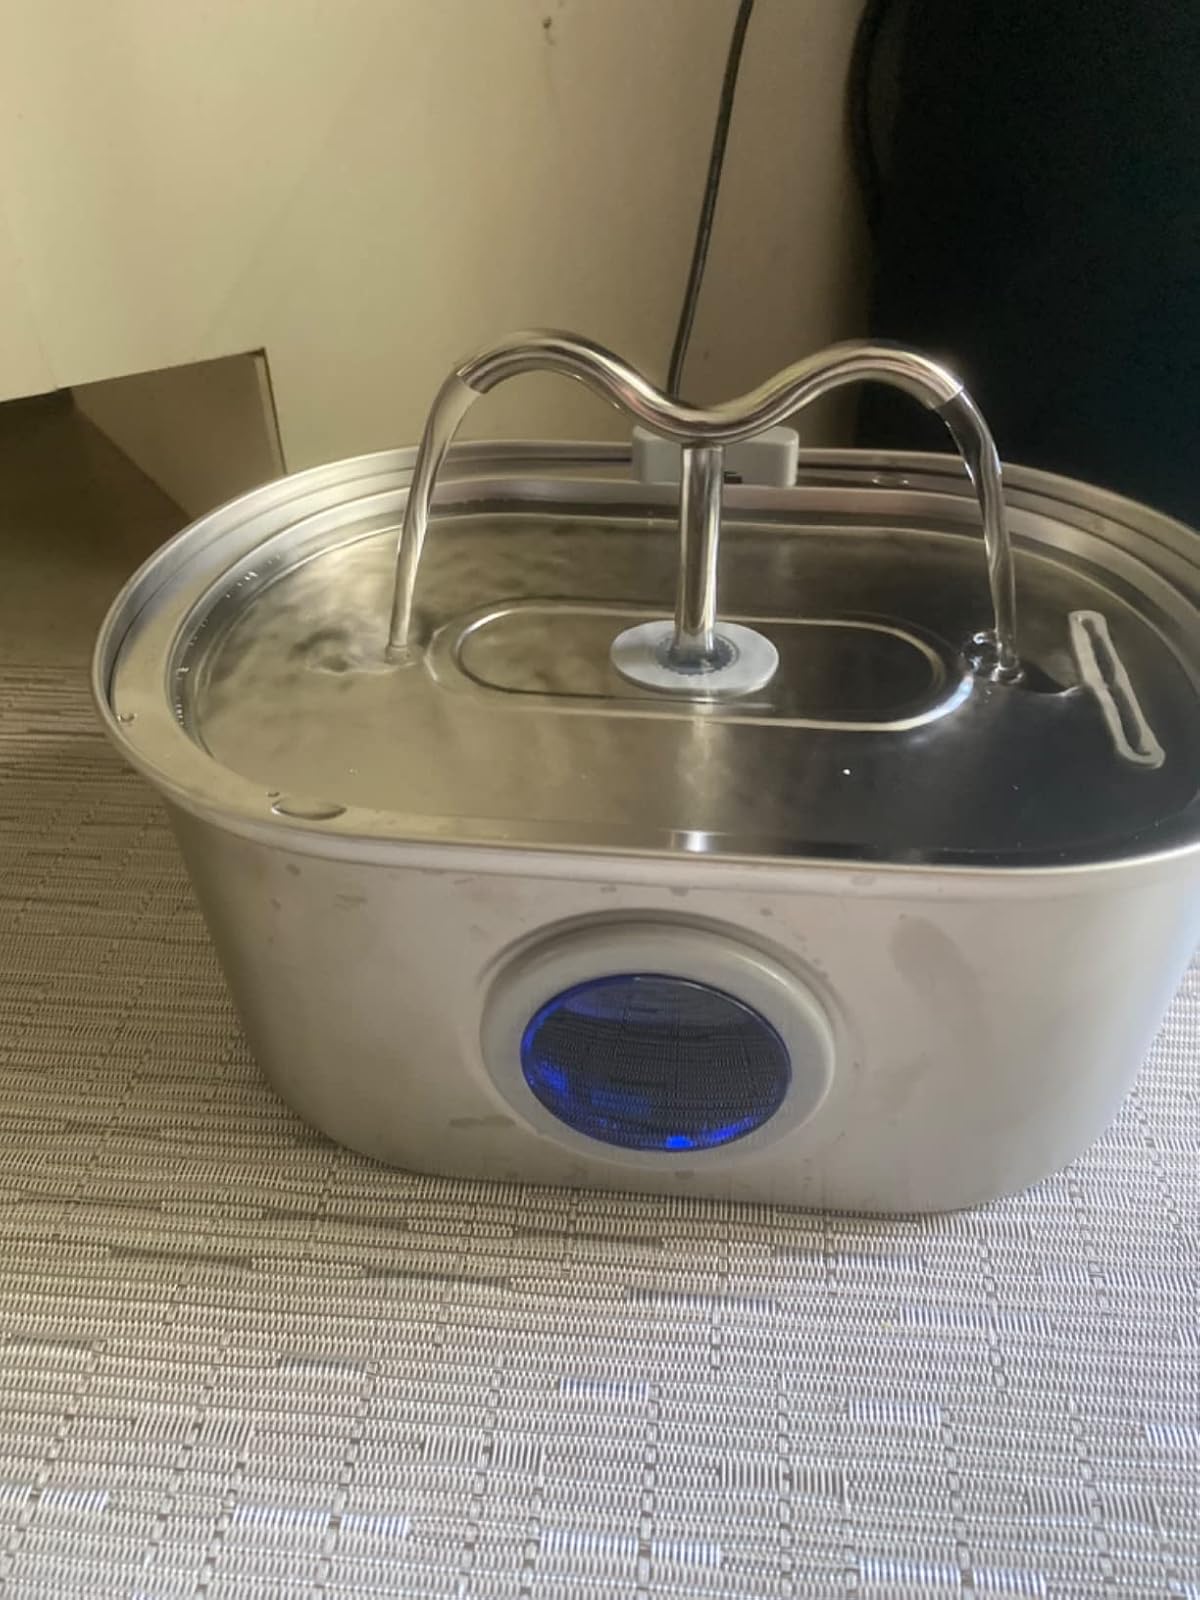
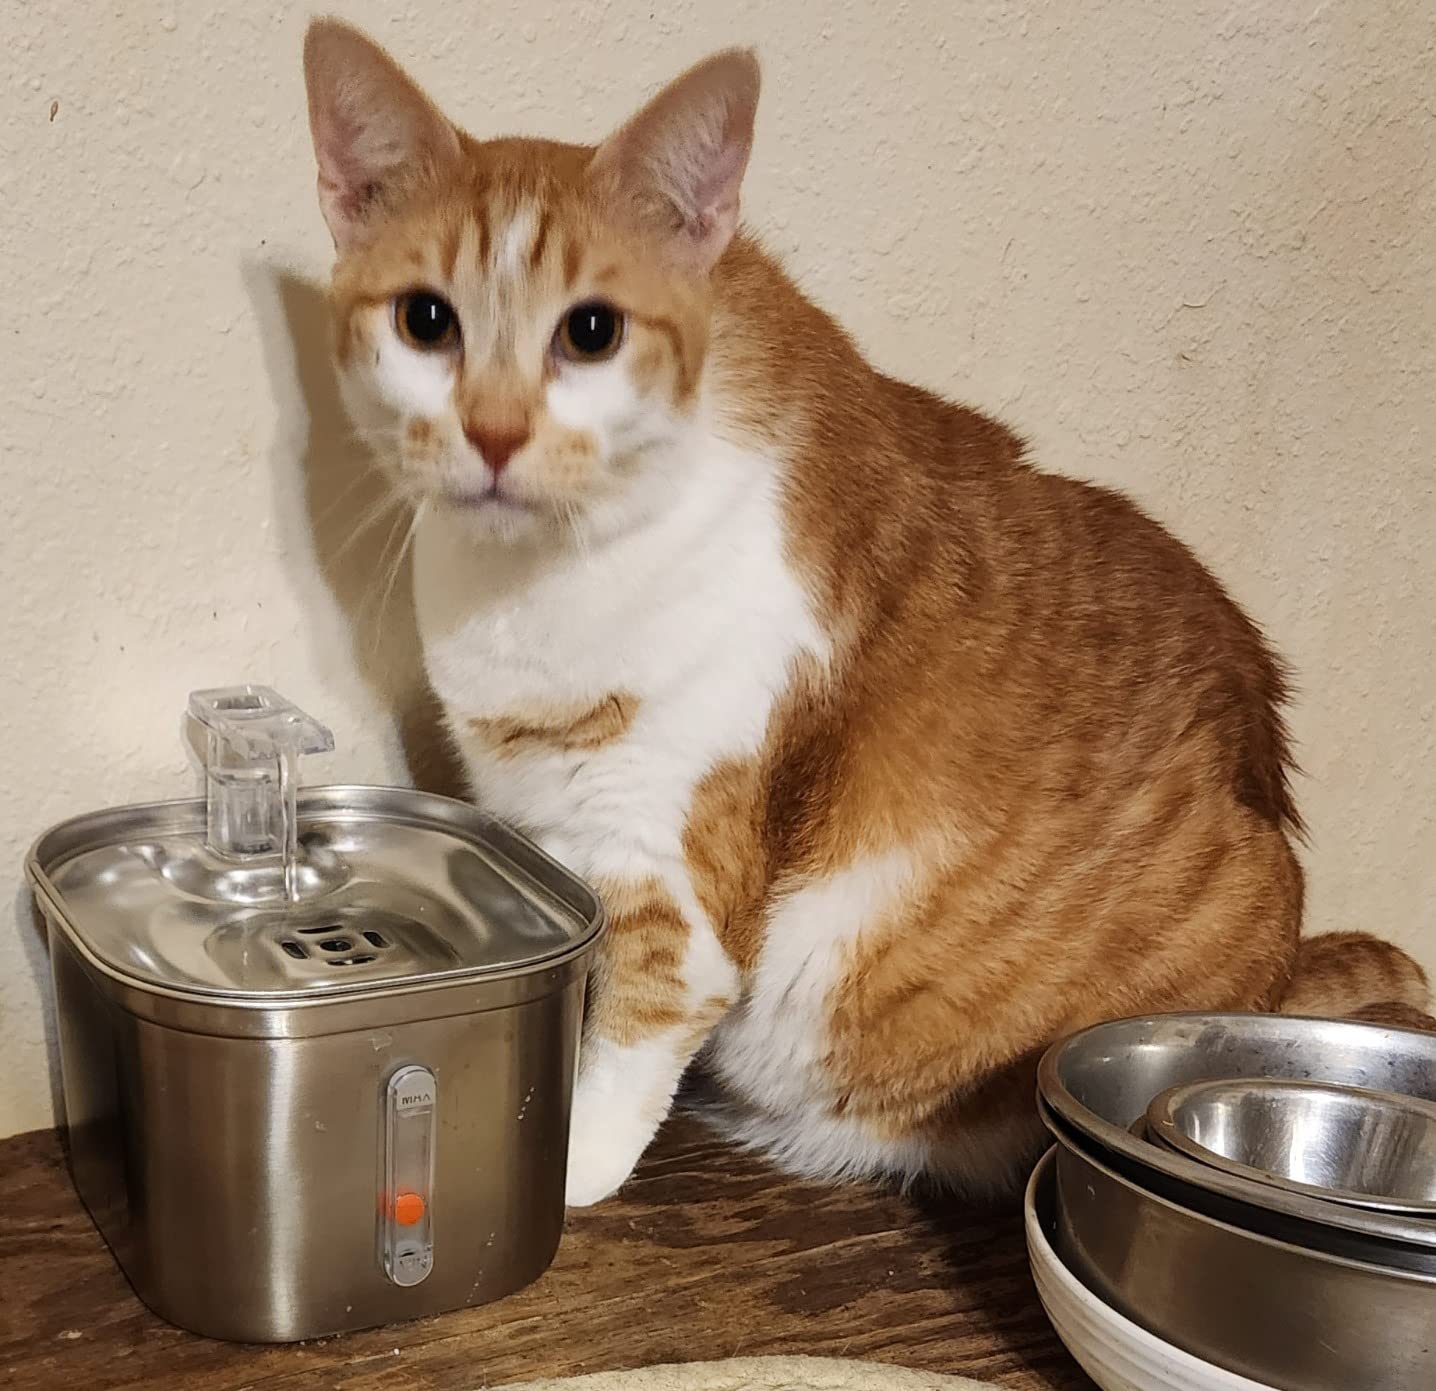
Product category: items_bowl
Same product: no